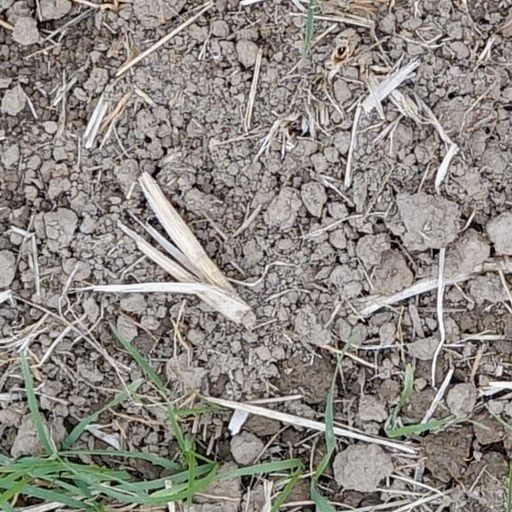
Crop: wheat